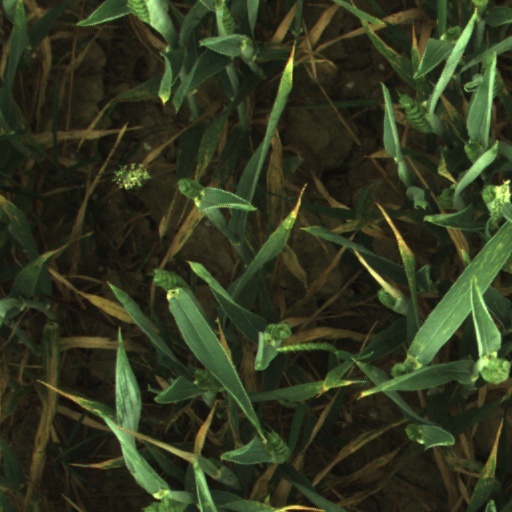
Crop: wheat